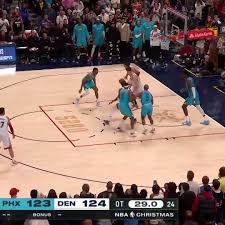
Label: Rs-24